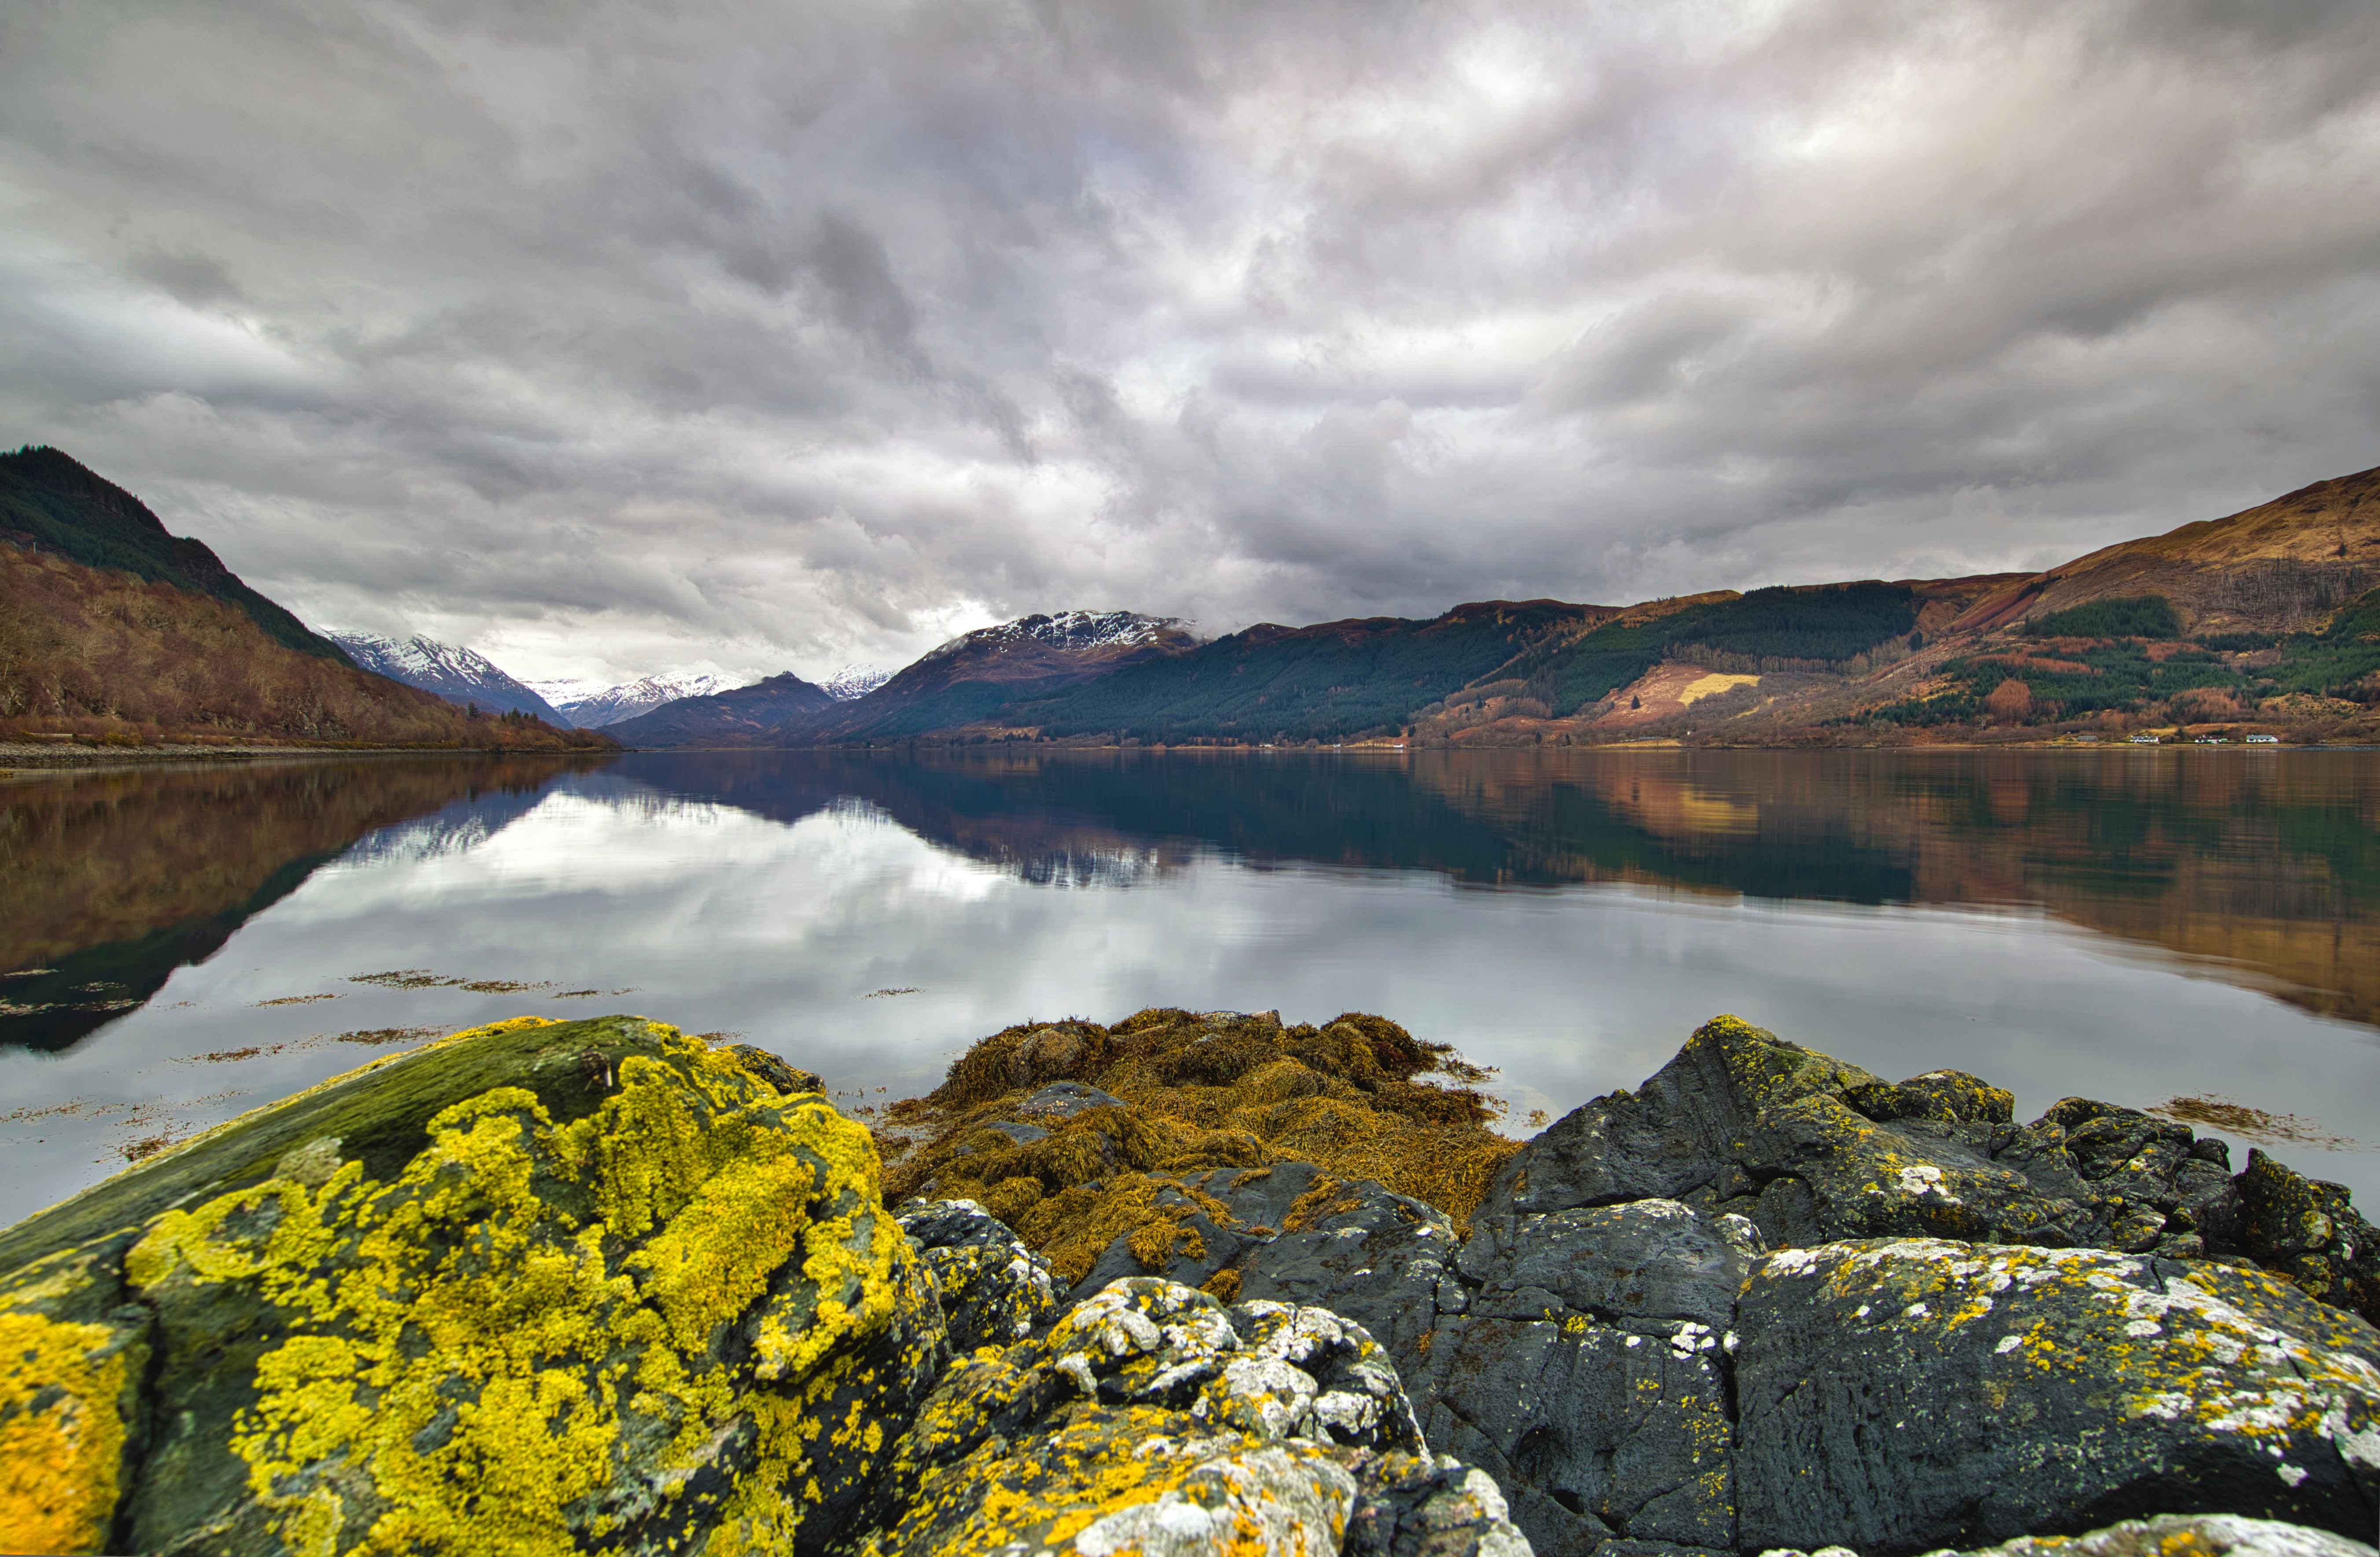
body of water, tarn, nature, reflection, natural landscape, mountain, highland, lake, mountainous landforms, sky, loch, wilderness, lake district, fell, landscape, reservoir, water, cloud, hill, fjord, national park, autumn, rock, tree, bank, mountain range, river, tundra, watercourse